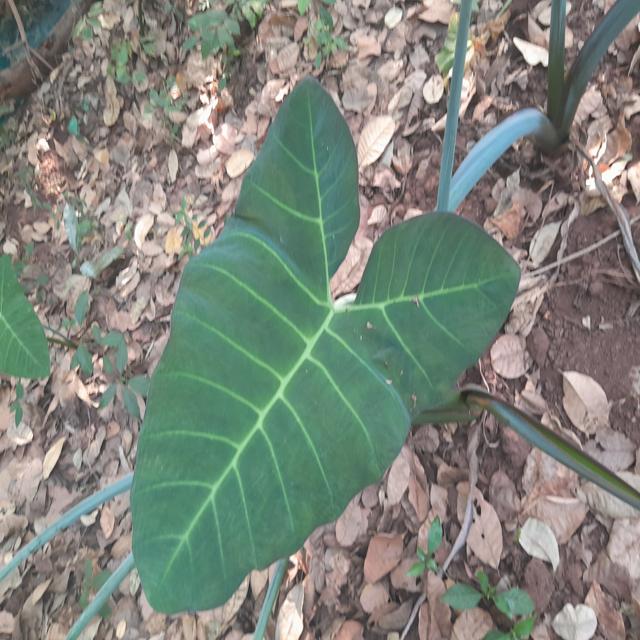
Label: Healthy